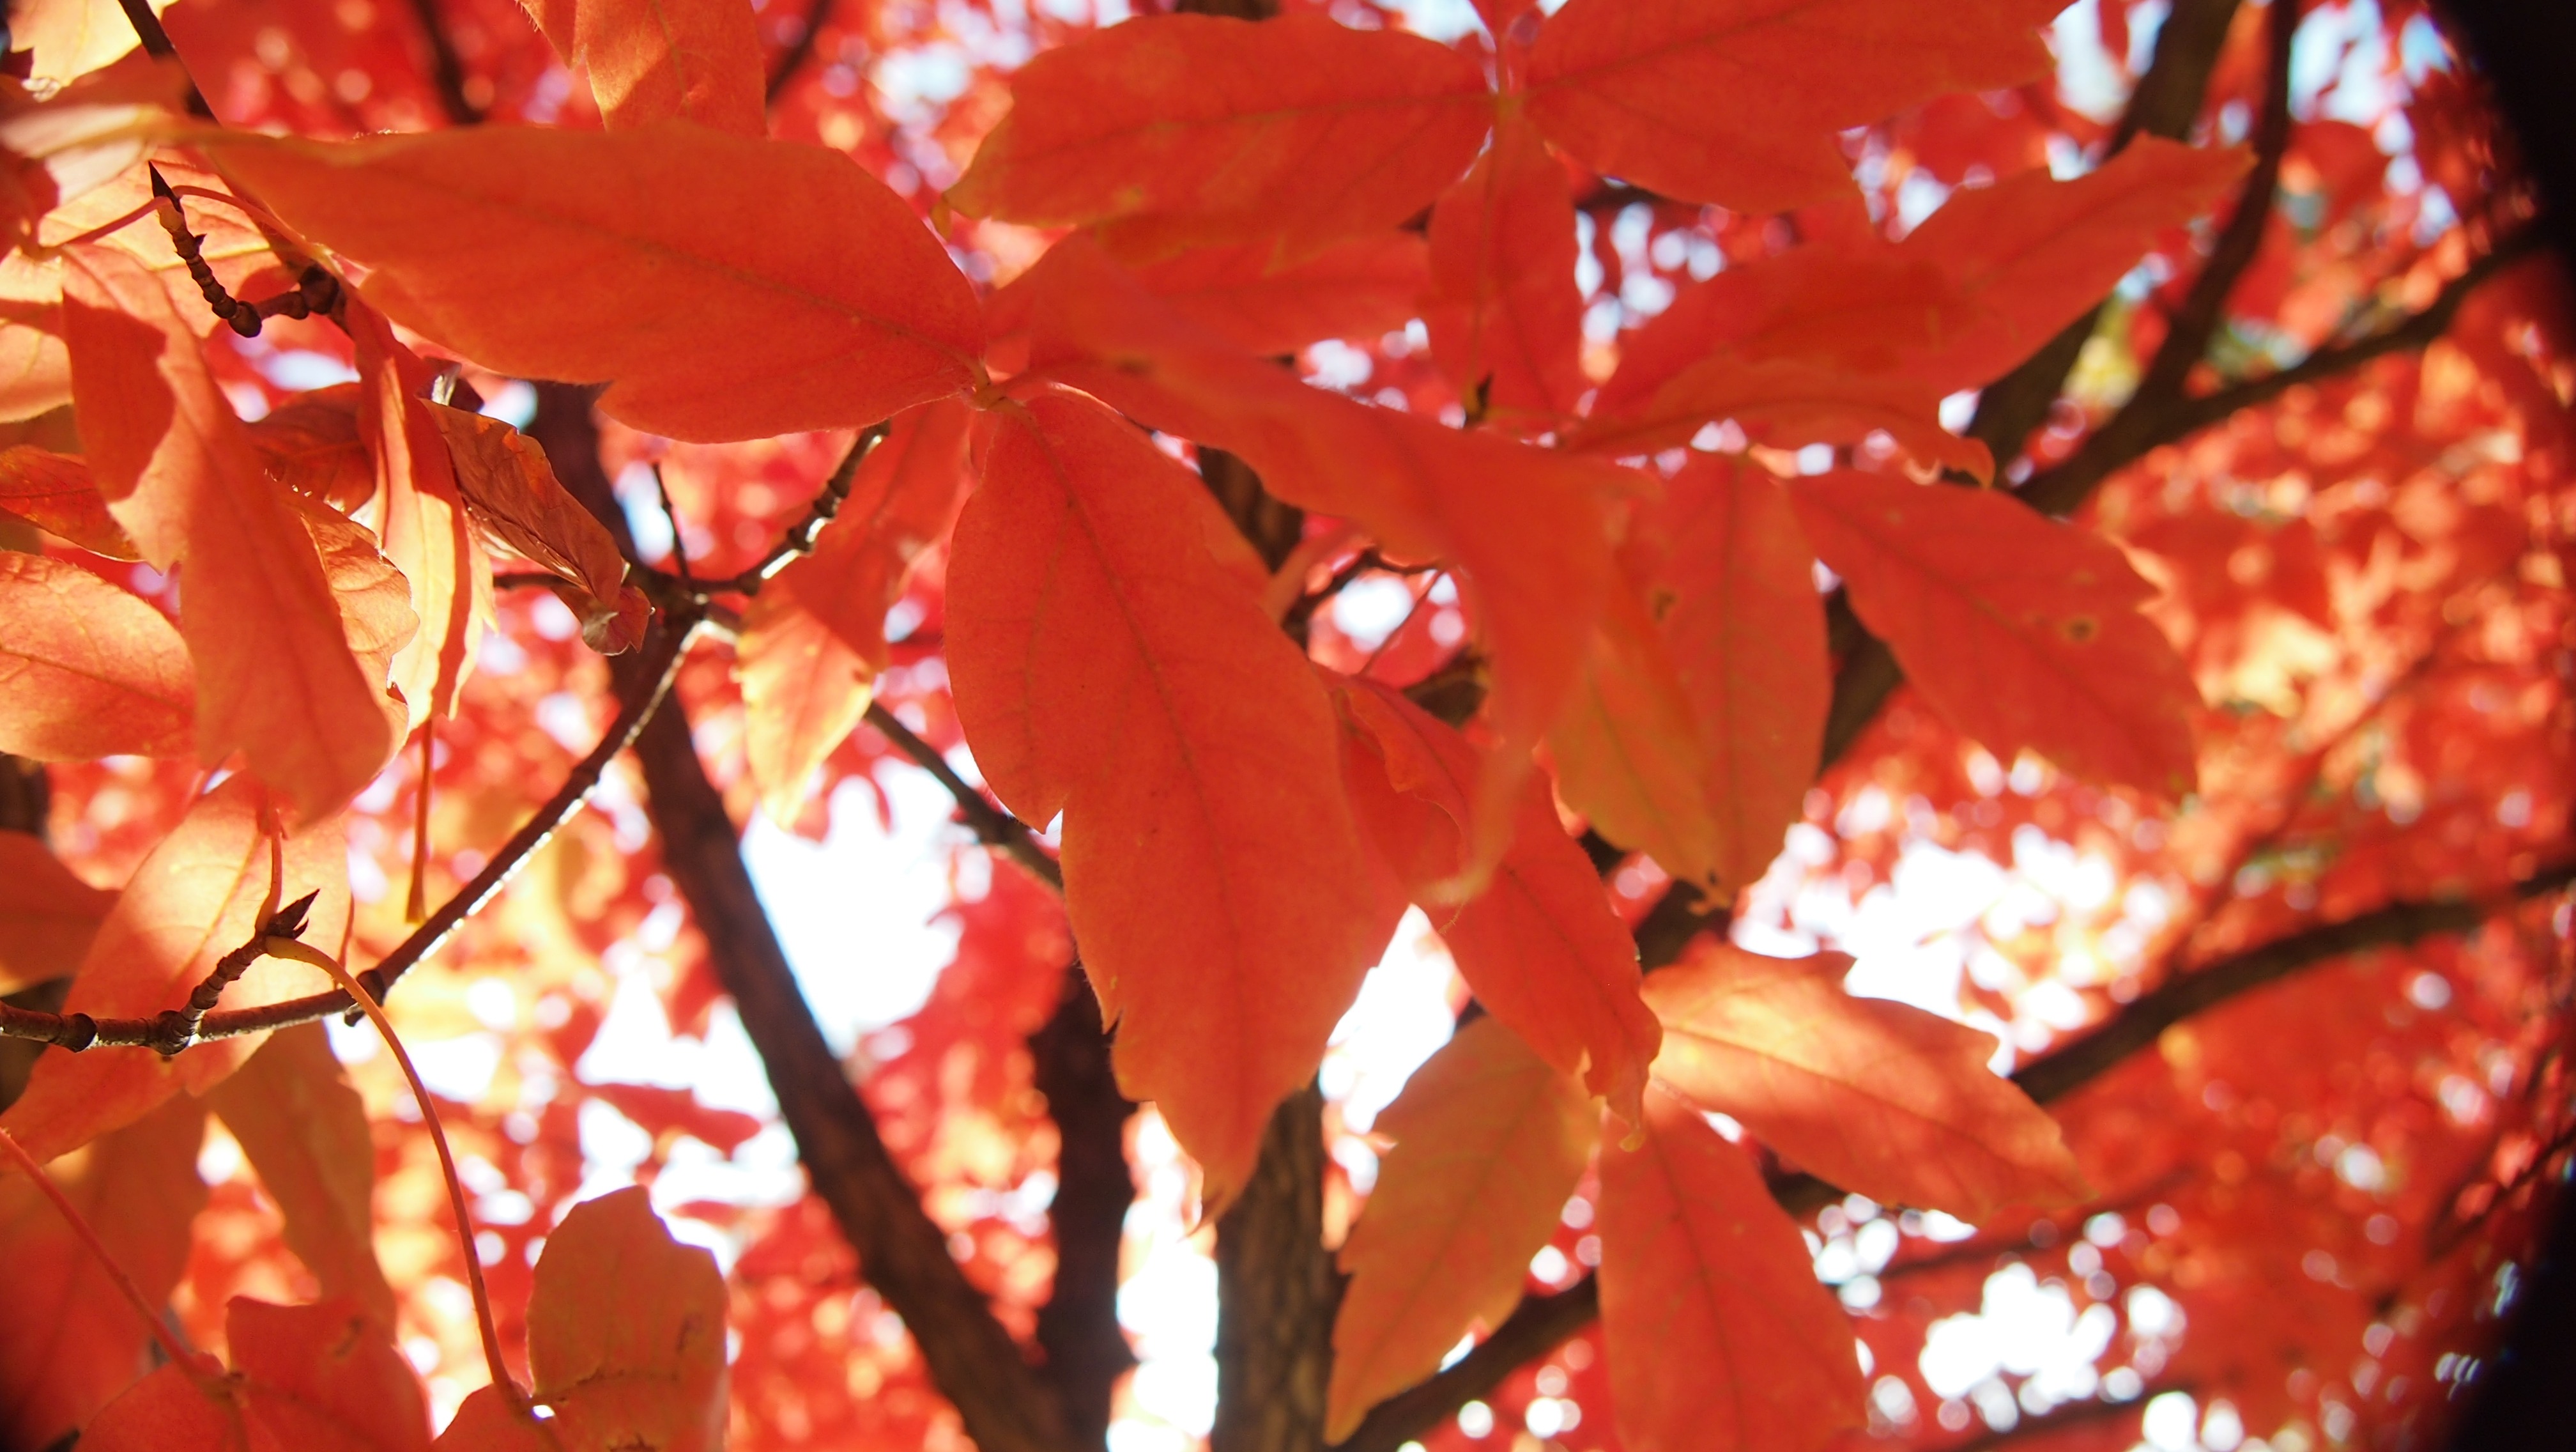
tree, branch, plant, wood, sunlight, leaf, flower, petal, red, autumn, season, maple tree, maple leaf, shrub, autumn leaves, flowering plant, woody plant, land plant